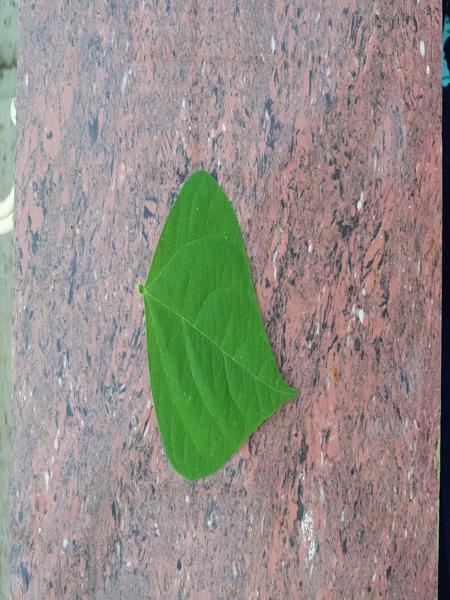
Plant: Beans